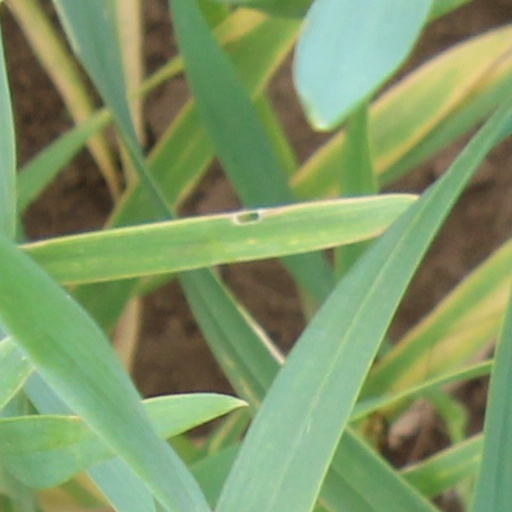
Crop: wheat